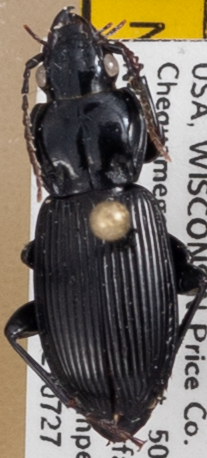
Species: Pterostichus novus
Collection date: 2021-07-27
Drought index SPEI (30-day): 0.312
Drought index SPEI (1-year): -0.128
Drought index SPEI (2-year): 1.13